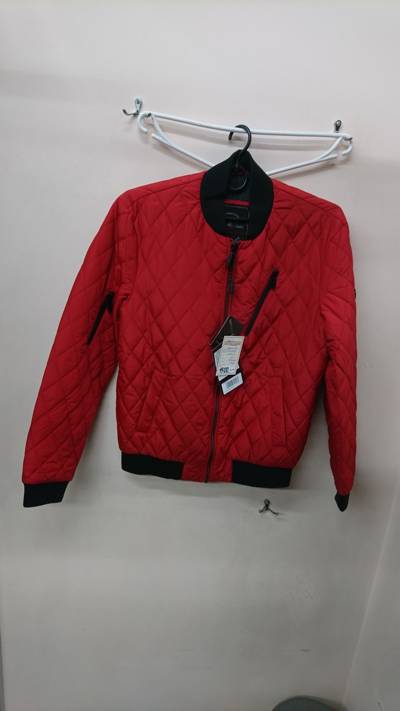
Waste category: clothes